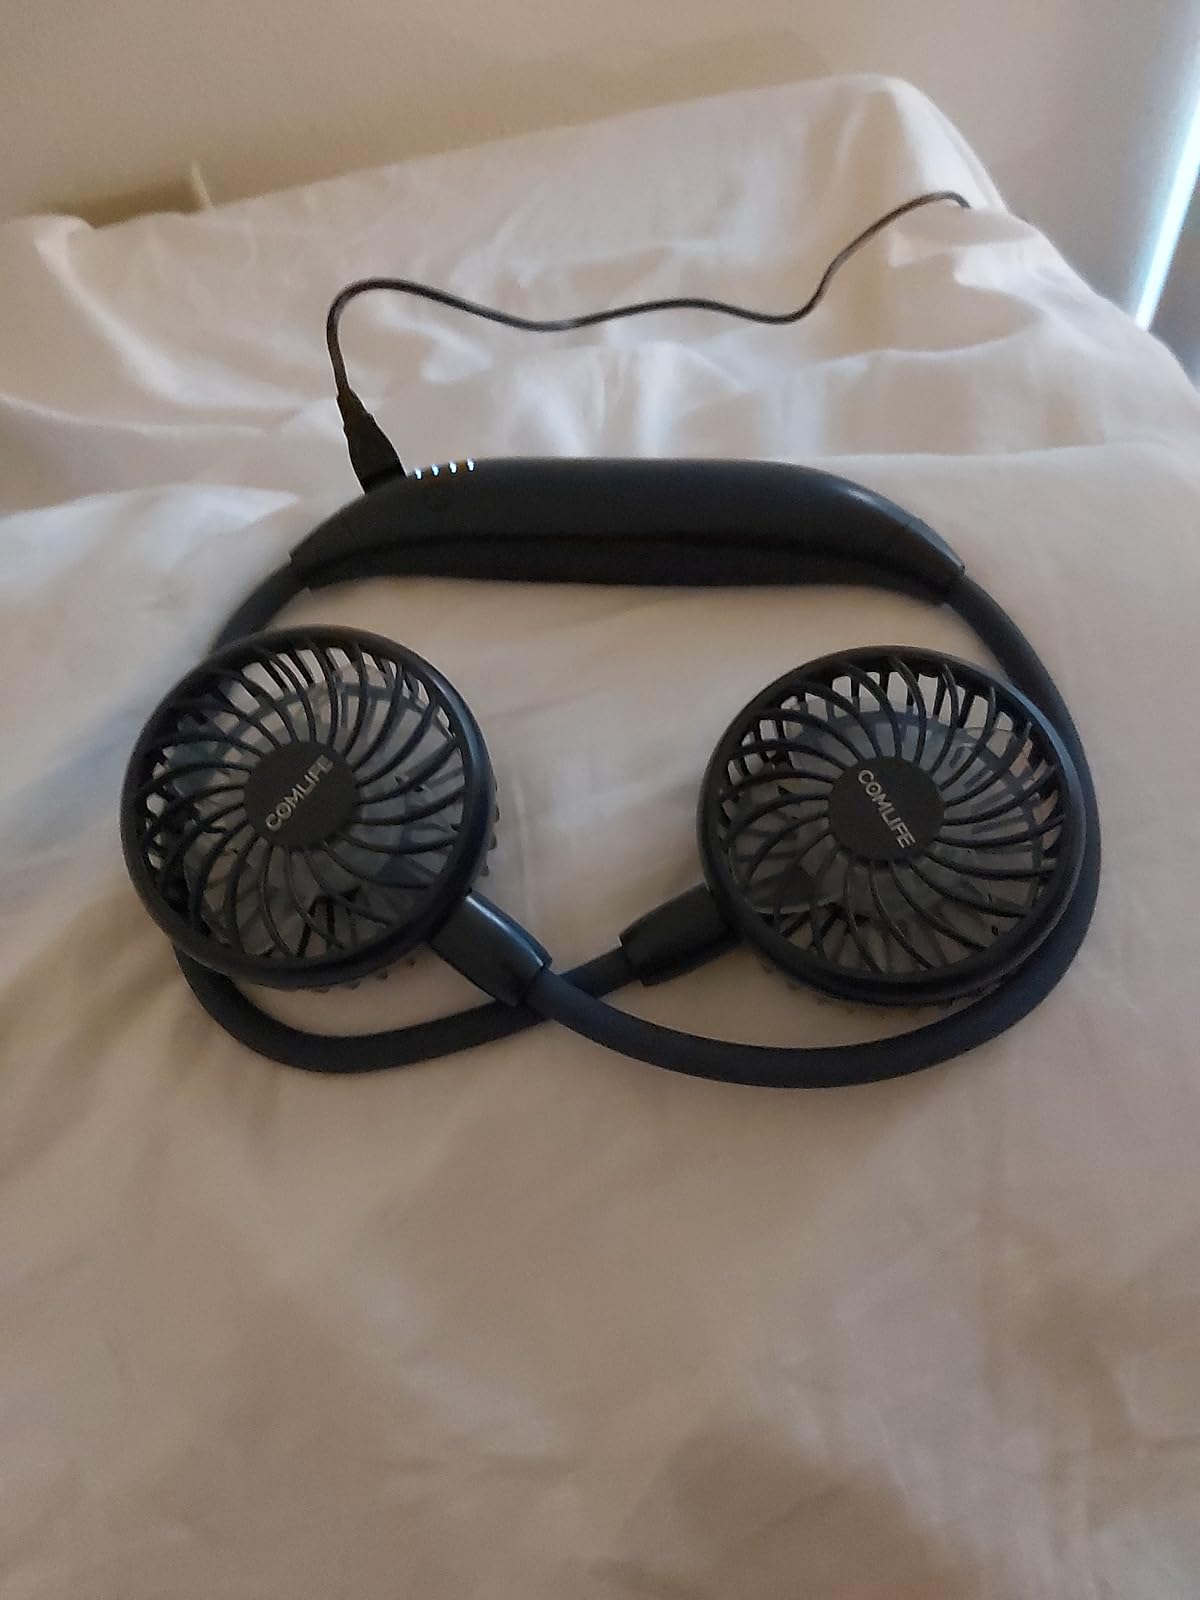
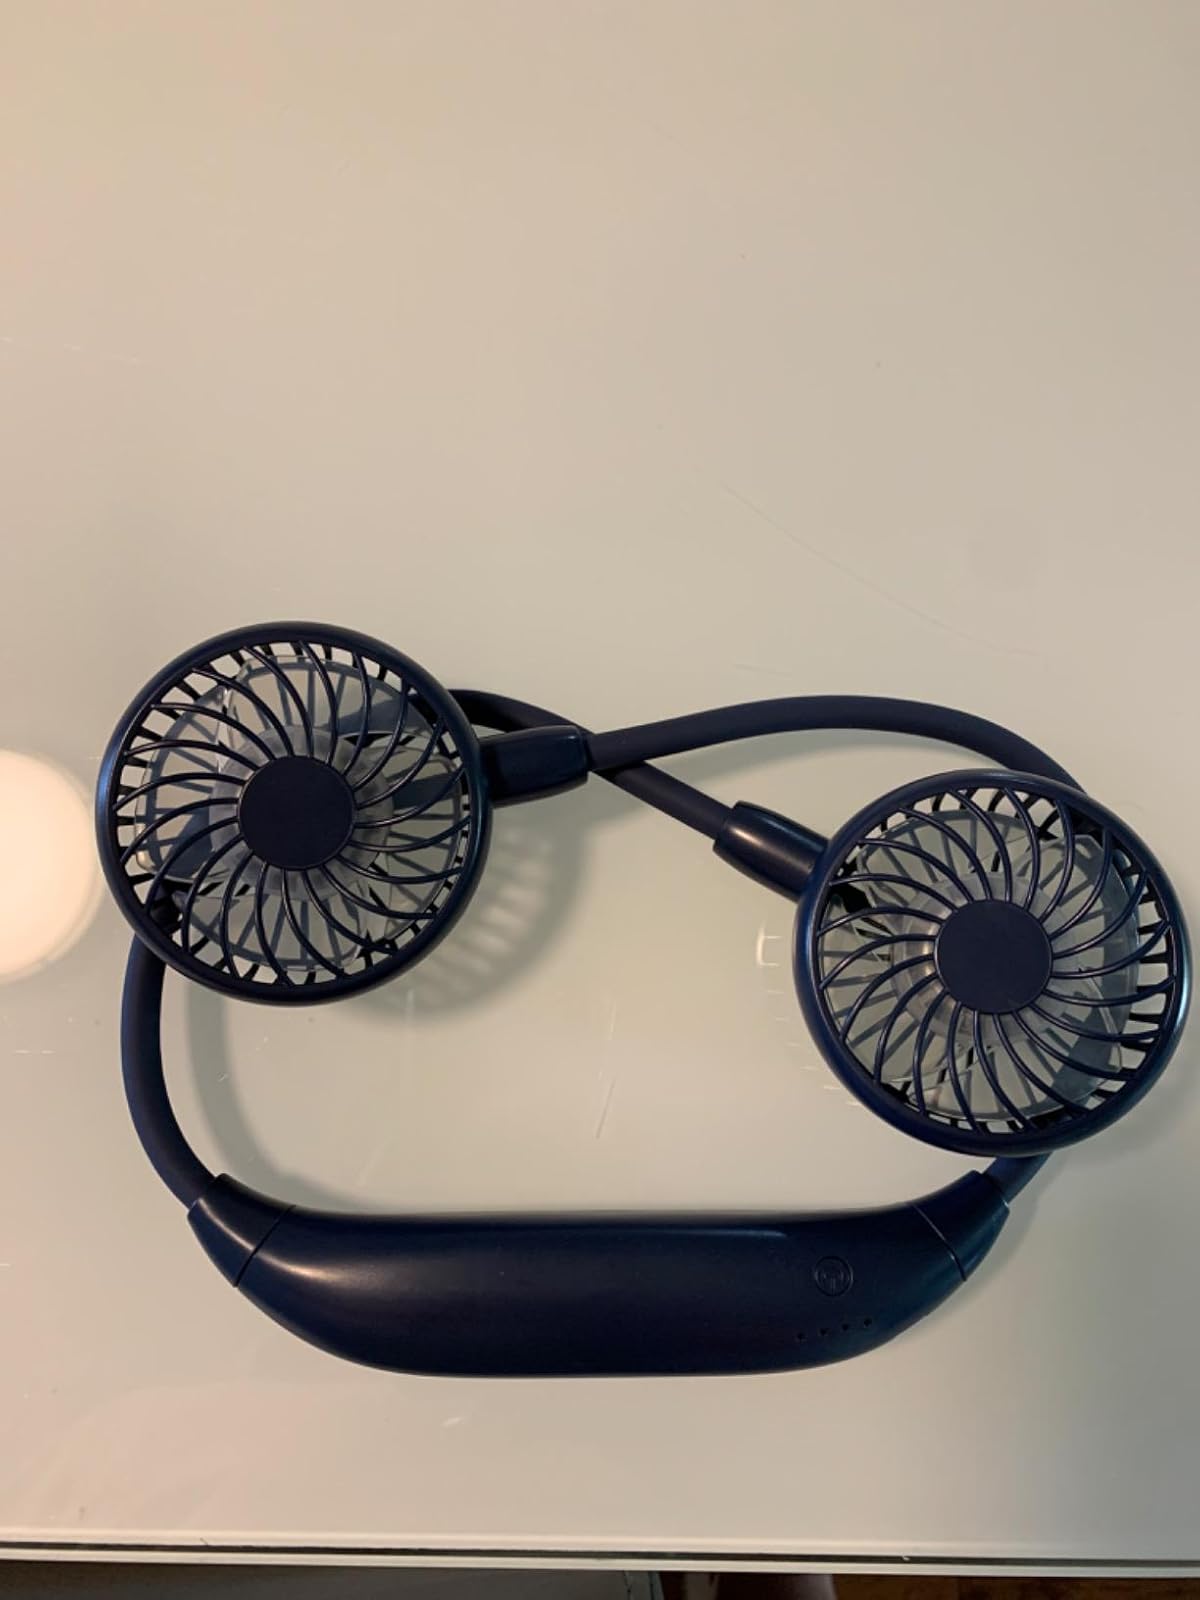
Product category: fan
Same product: yes